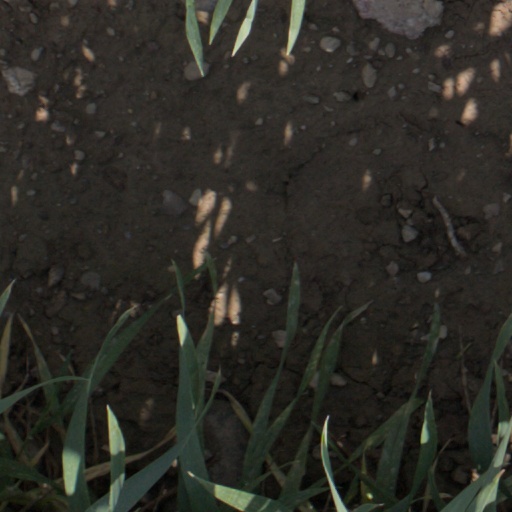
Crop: wheat